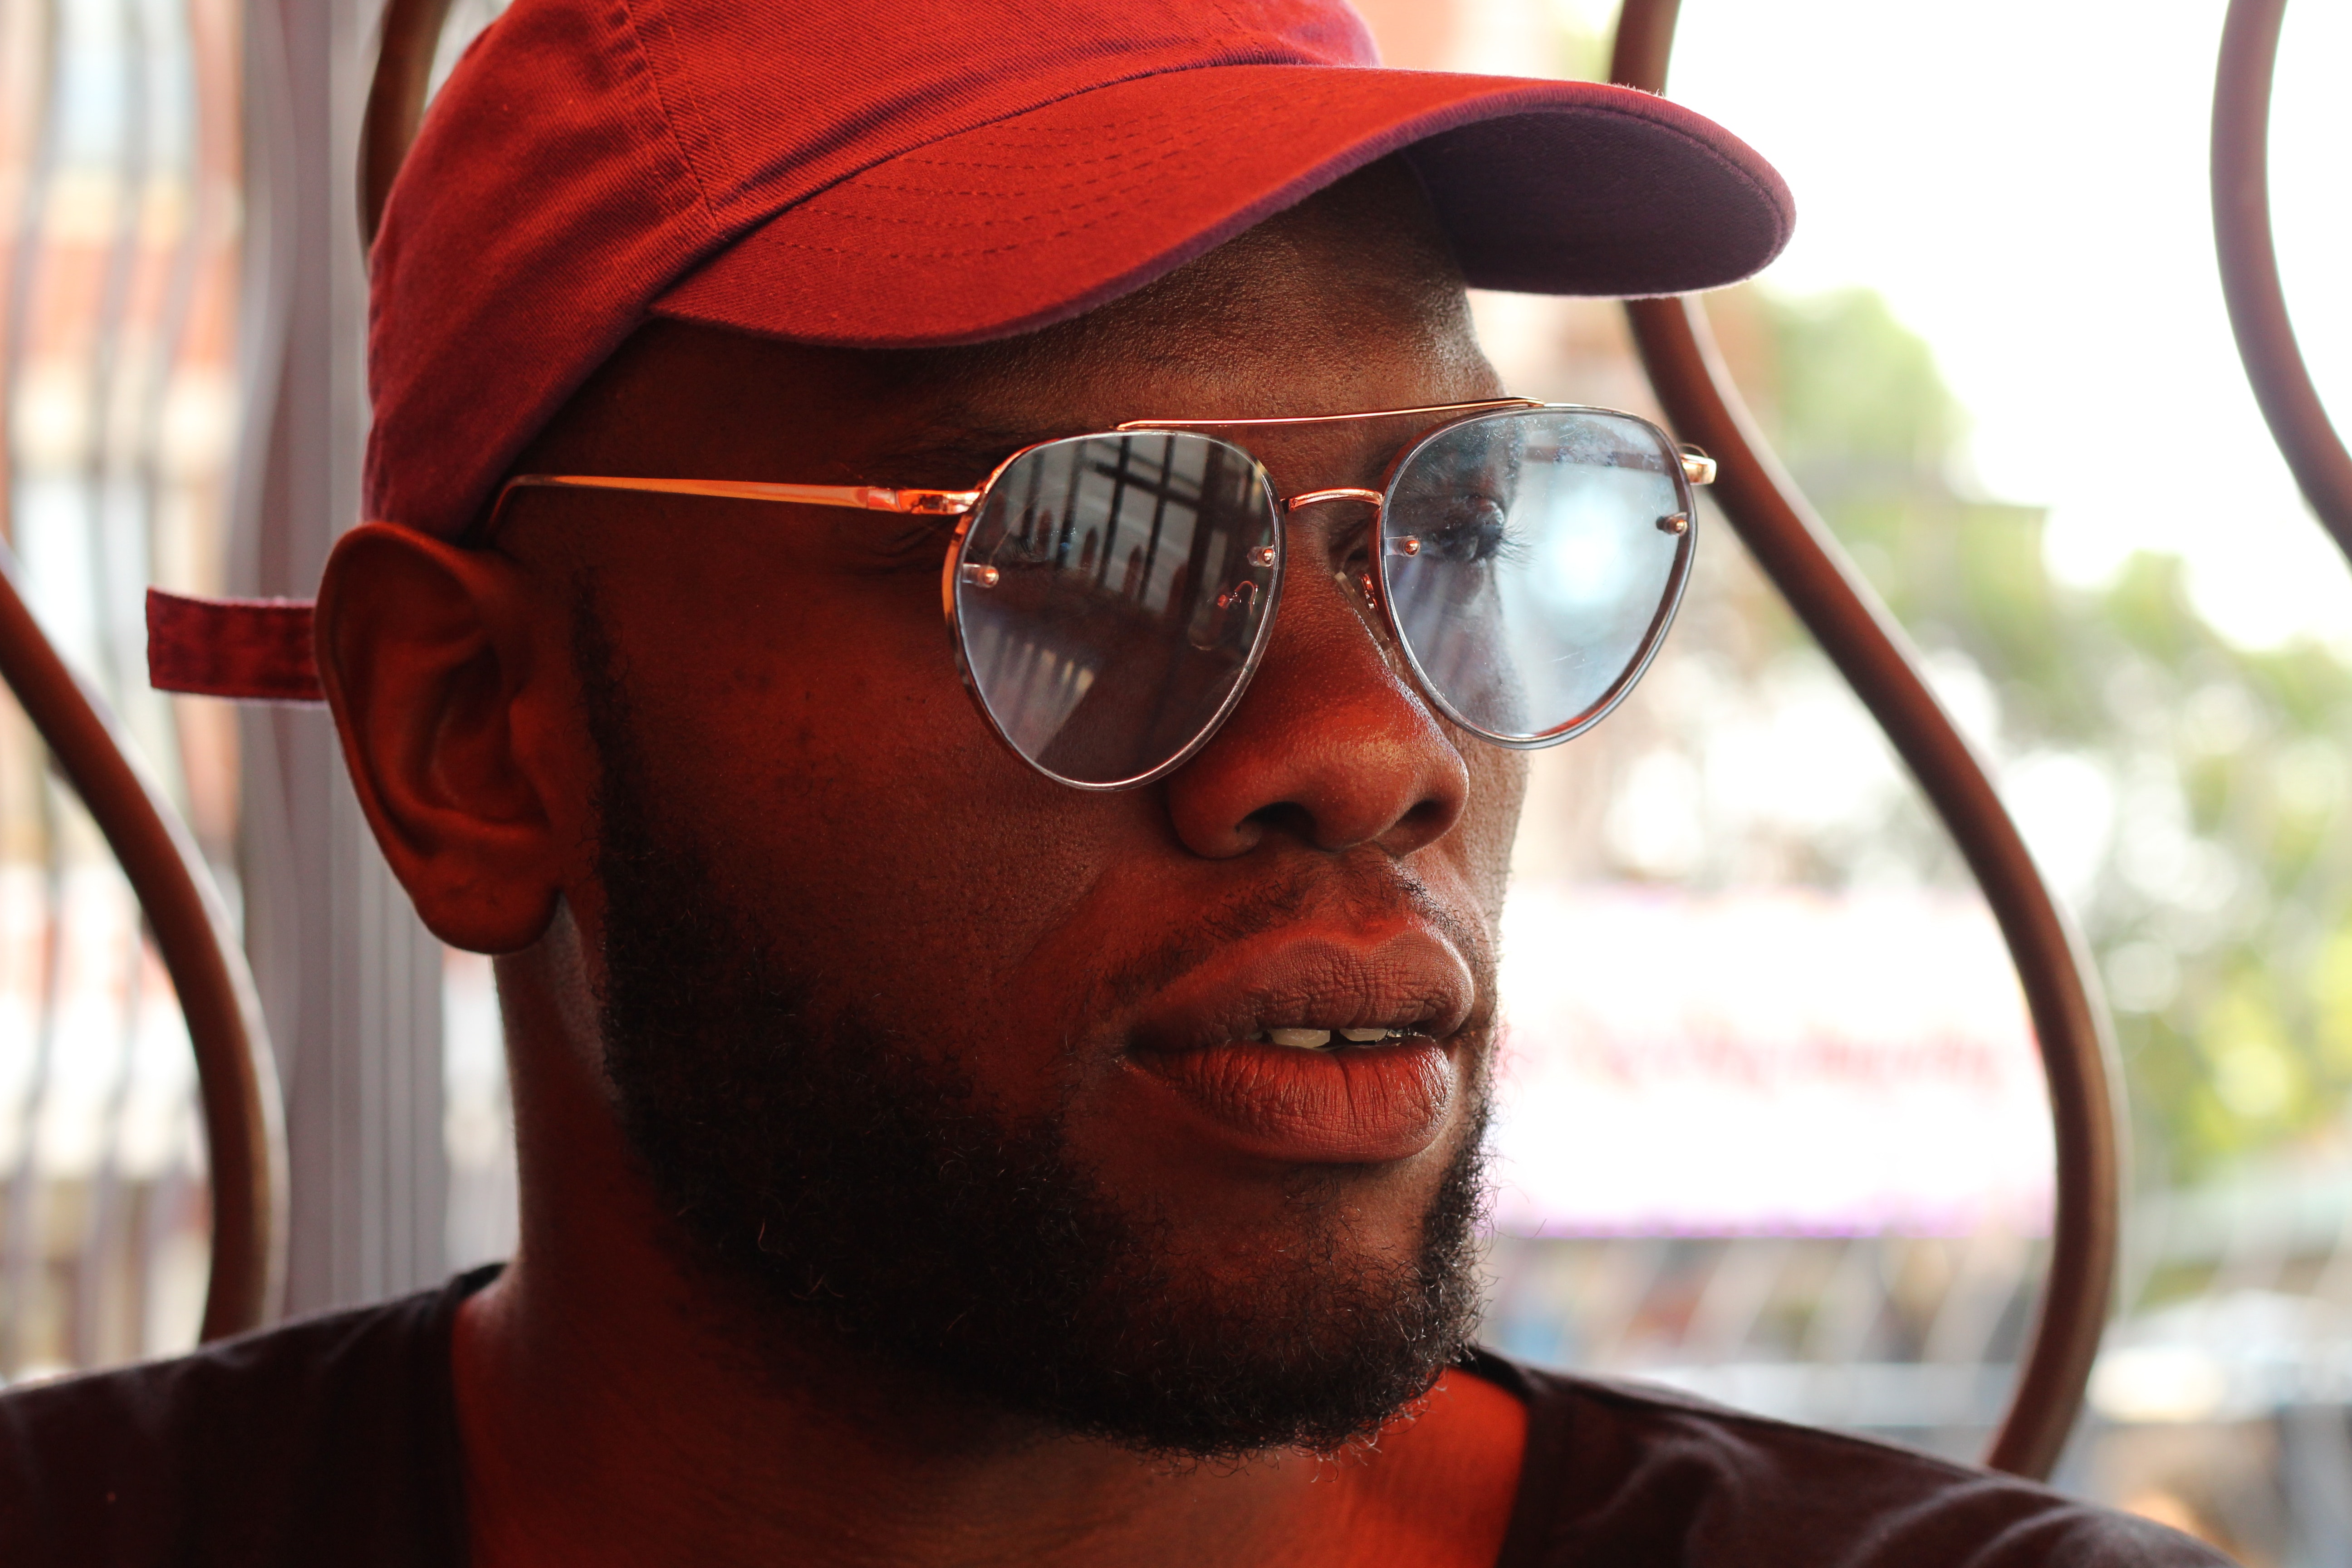
eyewear, sunglasses, glasses, cool, head, fun, vision care, aviator sunglass, goggles, headgear, facial hair, photography, smile, Eye glass accessory